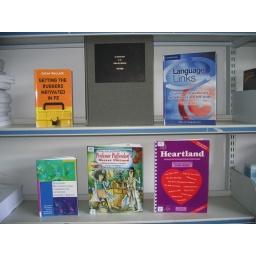
Move your mouse over each book cover and click on the link to search the library catalogue.